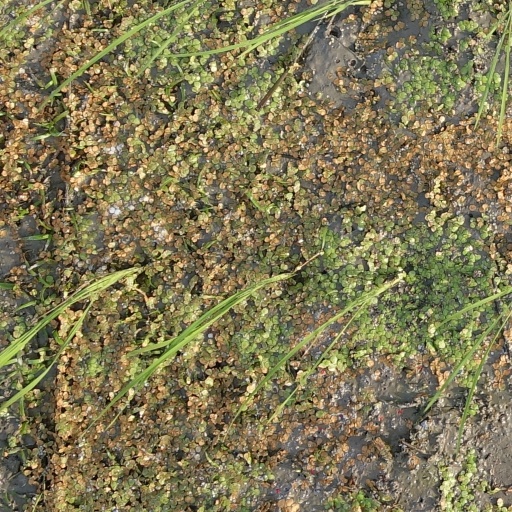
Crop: rice